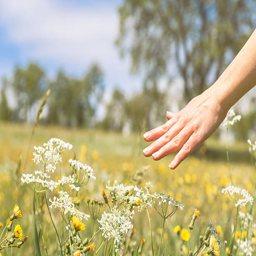
springtime in a flowery field .